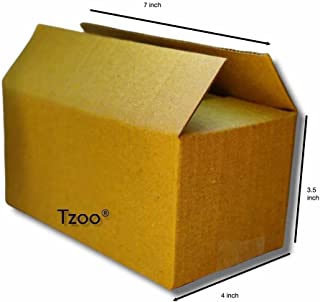
Label: cardboard